Koreans in the New York metropolitan area

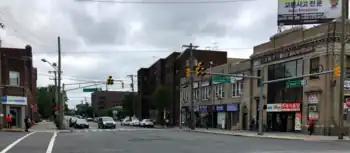
Koreatown, Palisades Park, at Broad and Columbia, in Bergen County, New Jersey, the U.S. county with the highest concentration of Korean people, at 6.3%

Approximately fifteen restaurants conduct business 24/7 on Korea Way in Koreatown, Manhattan. Korean restaurants in the district have had to expand or stay open around the clock to meet rising commercial rents and stay financially viable, given the growing prestige and high customer volume generated by foot traffic in Koreatown, Manhattan, and greater investment and involvement by the Korean chaebol. Historically known as a more tourist-oriented alternative to the residential and somewhat suburban Flushing and Murray Hill, Queens in the nearby Long Island Koreatown, Koreatown in Manhattan has since developed a reputation as an authentic Korean dining destination.